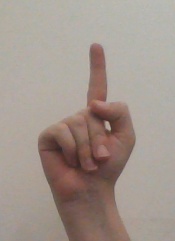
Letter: bb